Mariupol

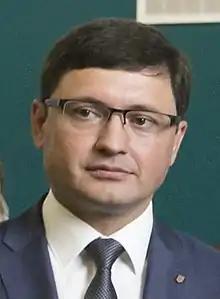
Vadym Boychenko, 2016

The term "Cheremushki" carries a special meaning in Russian culture and now also in Ukrainian; it usually refers to the newly settled parts of a city. The city's residential area covers 9.82 million square meters. The population density is 19.3 square meters per inhabitant.